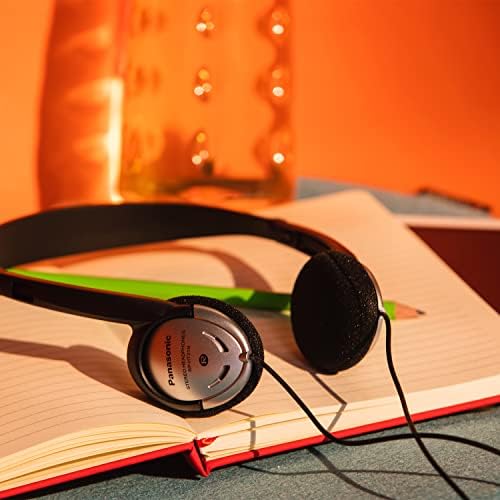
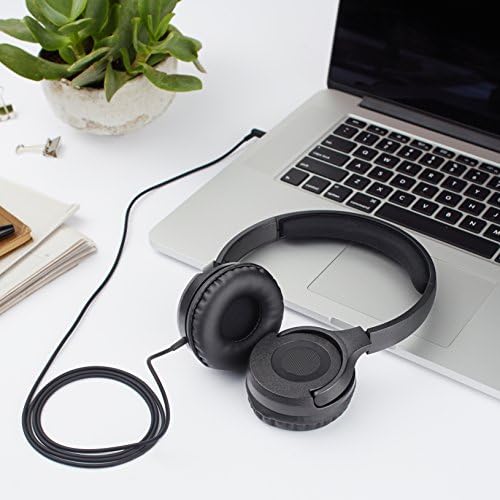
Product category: headphones
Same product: no